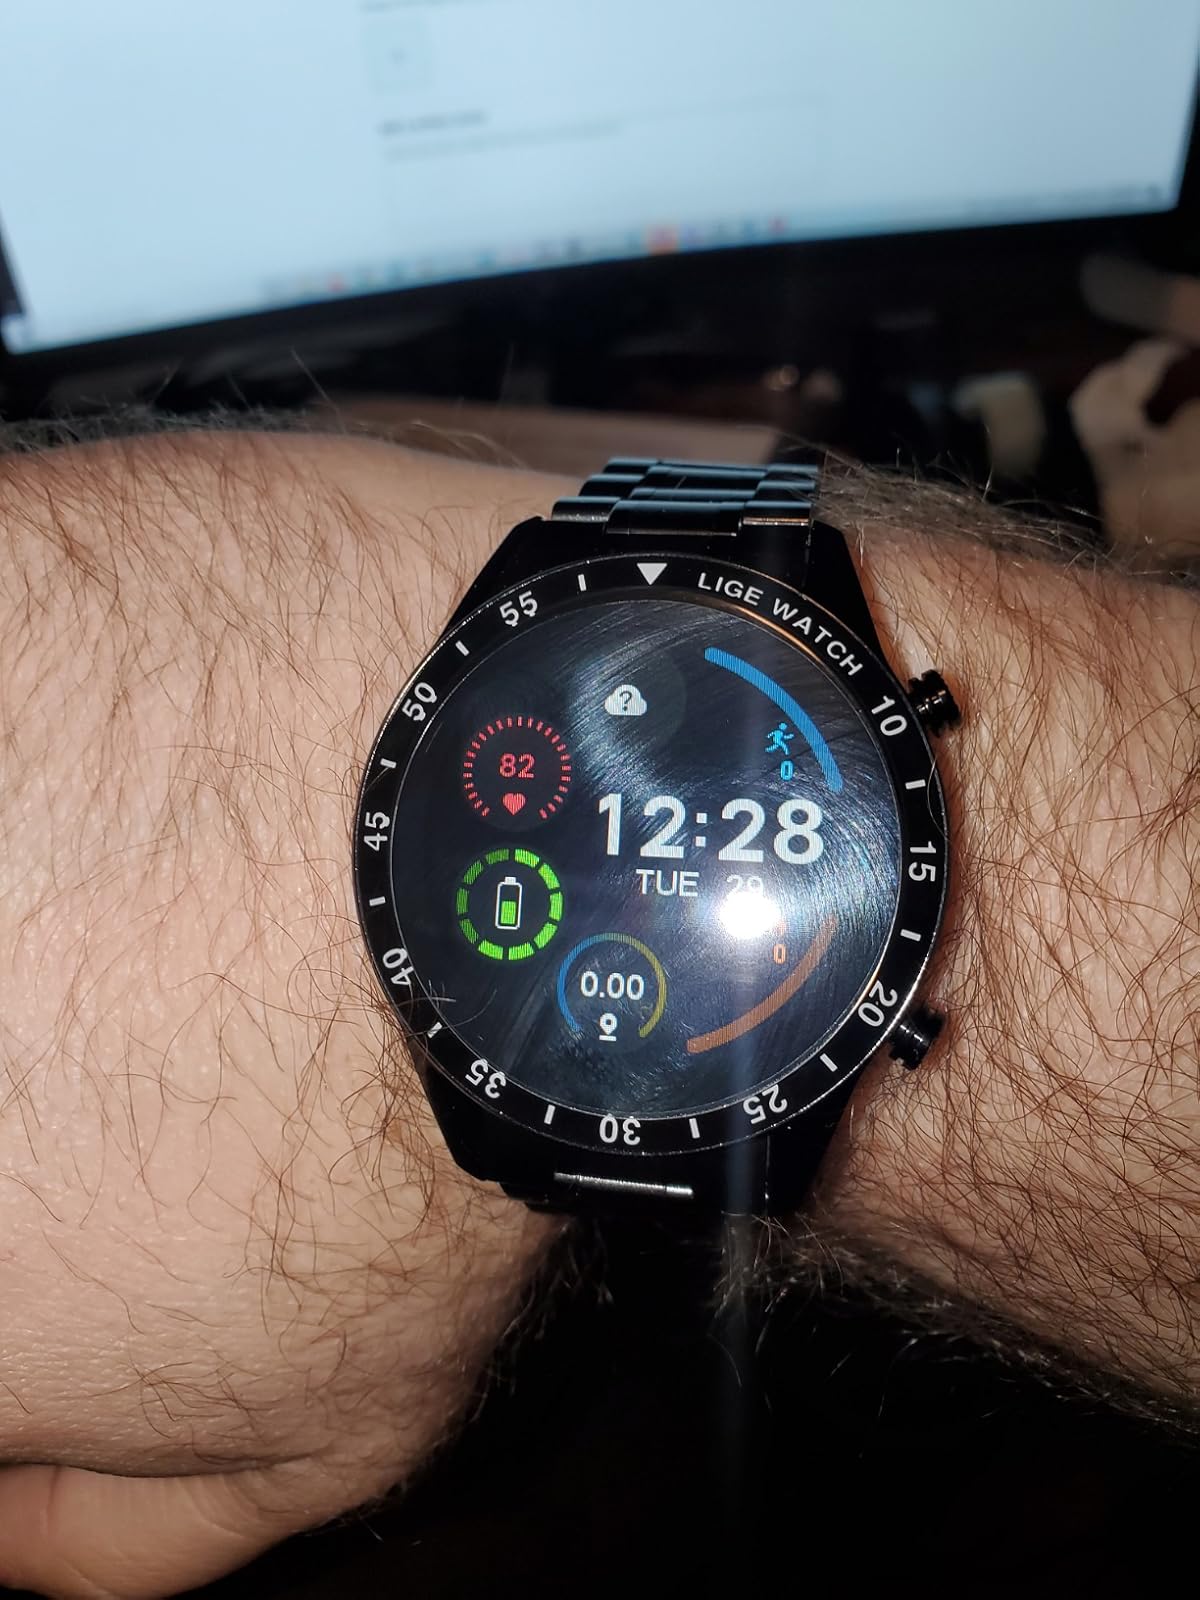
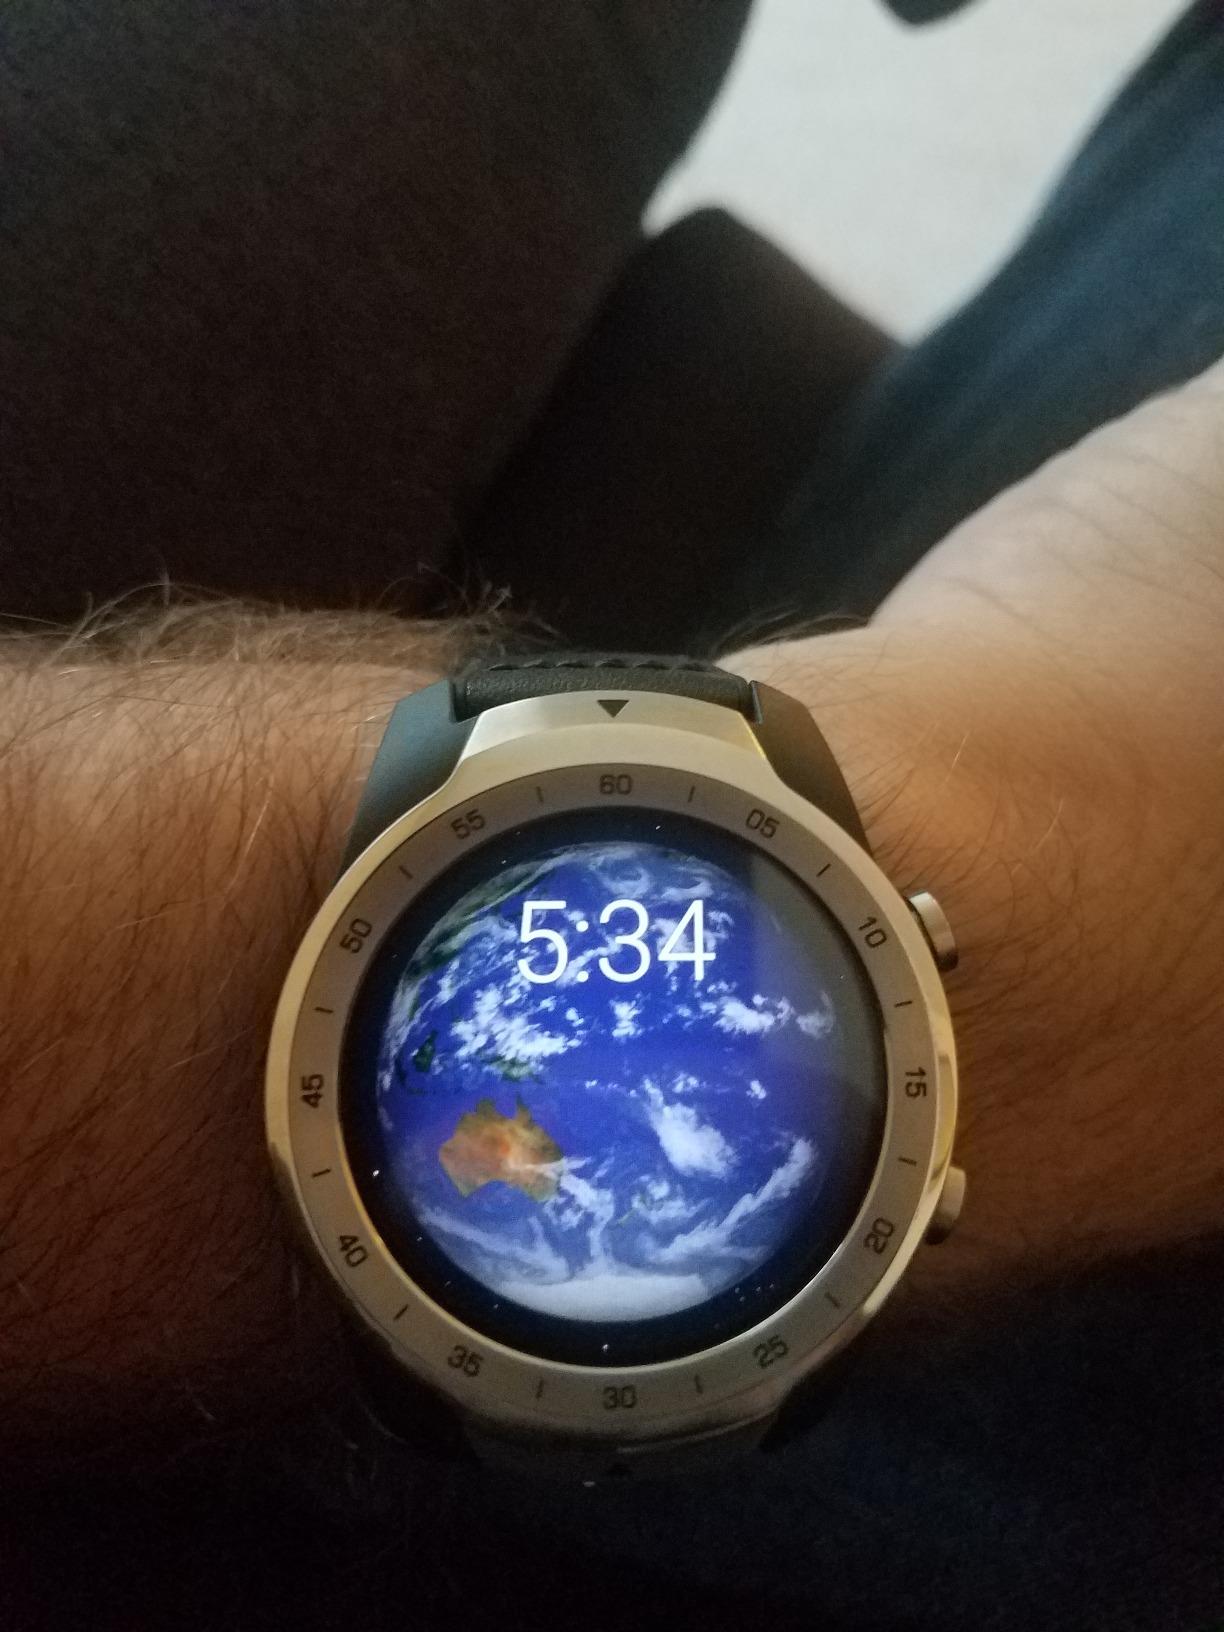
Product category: smartwatch
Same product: no